2017 Puebla earthquake

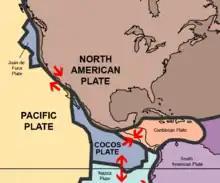
Tectonic plates of Mexico. Visible in the image is most of the North American continent, along with Central America. Mexico is located in the lower middle part of the picture, to the right of the Cocos plate.

Mexico is one of the world's most seismically active regions, sitting atop several intersecting tectonic plates. The border between the Cocos plate and North American plate, along the Pacific Coast of Mexico, creates a subduction zone that generates large seismic events. Activity along the edges of the Rivera and Caribbean plates also generate seismic events. All together, these seismic forces cause an average of 40 earthquakes a day in Mexico.